Sudan (rhinoceros)

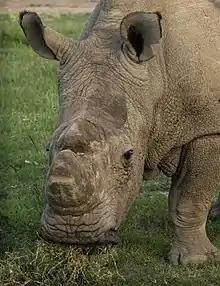
Sudan in 2015

Sudan (1973 – 19 March 2018) was a captive northern white rhinoceros ("Ceratotherium simum cottoni") that lived at the Safari Park Dvůr Králové in the Czech Republic from 1975 to 2009 and the rest of his life at the Ol Pejeta Conservancy in Laikipia, Kenya. At the time of his death, he was one of only three living northern white rhinoceroses in the world, and the last known male of his subspecies. Sudan was euthanised on 19 March 2018, after suffering from "age-related complications".